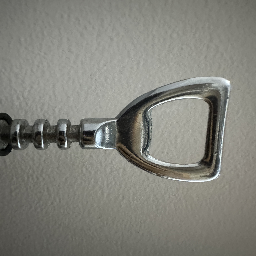
Material: Metal